American Brewing Company Plant

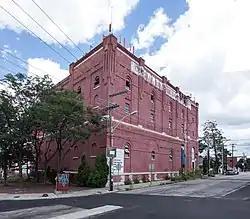

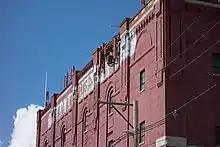
Detail

The American Brewing Company Plant, owned by the American Brewing Company, is a historic brewery complex at 431 Harris Avenue in Providence, Rhode Island that operated between 1892 and 1922. It is a well-preserved example of a state of the art late 19th century brewery building, its original functions still discernible in its layout. It was only used as a brewery until 1922, when it was shut down by Prohibition; it has served as a warehouse and storage facility for most of the time since. The complex was listed on the National Register of Historic Places in 2016.